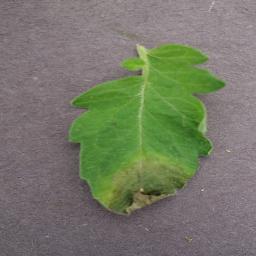
Label: Tomato___Late_blight